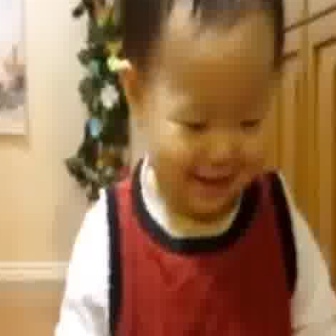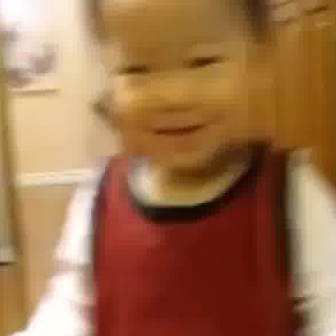
  Please identify the target specified by the bounding box [149,94,270,215] in the first image and locate it in the second image. Return the coordinates in [x_min,y_min,x_max,y_max] format.
Answer: [109,34,246,171]